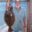
Label: flatfish